Hakozaki-Miyamae Station

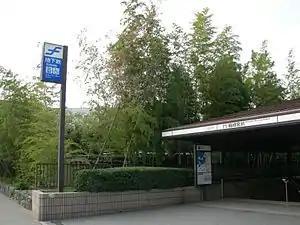

is a subway station on the Fukuoka City Subway Hakozaki Line in Higashi-ku, Fukuoka in Japan. It's station symbol is the gate (Torii) of the Hakozaki Shrine in grey.